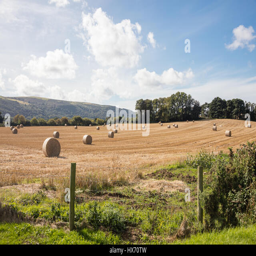
huge bales of freshly cut hay on farmland await collection and storage